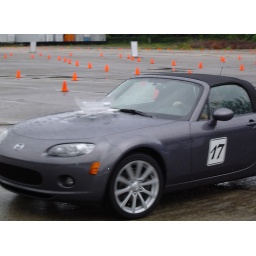
The idea is to make it around the course without the golf balls flying out of the bowl...and beat the time.